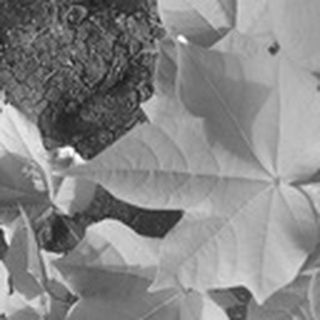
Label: healthy_cotton